Gabin (Italian band)

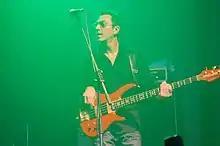
Massimo Bottini, one half of Gabin

Gabin have collaborated with numerous jazz artists such as Dee Dee Bridgewater, Edwyn Collins and China Moses. Their first album, "Gabin" (2002), includes the singles "Doo Uap, Doo Uap, Doo Uap", "Sweet Sadness" and "La Maison". Their song "Bang Bang To The Rock'N'Roll" was used in the 2005 film "Fantastic Four" and in the 2008 film "Sex Drive". They had a top ten hit in their home country and success around the globe, encompassing over 35 countries from the U.S. to New Zealand, Argentina and Russia. In 2004, Gabin next released a blues and blue note-influenced uptempo album entitled "Mr. Freedom", which includes the title track "Mr. Freedom".